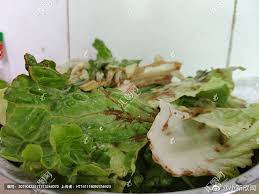
Label: trash